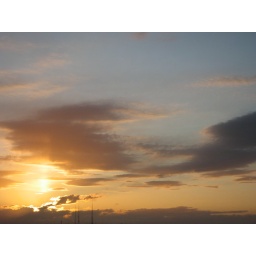
Sunset over Capitol Hill, as seen from the roof of my building